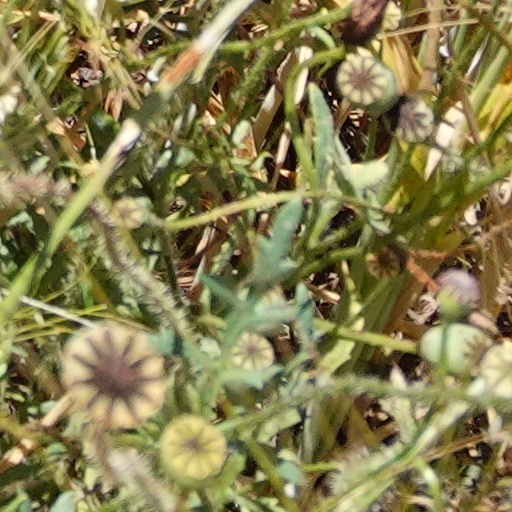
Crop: wheat